Inca architecture

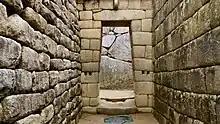
A trapezoidal doorway, a common element in Inca architecture, at Machu Picchu

The most common composite form in Inca architecture was the "kancha", a rectangular enclosure housing three or more rectangular buildings placed symmetrically around a central courtyard. "Kancha" units served widely different purposes as they formed the basis of simple dwellings as well as of temples and palaces; furthermore, several "kancha" could be grouped together to form blocks in Inca settlements. A testimony of the importance of these compounds in Inca architecture is that the central part of the Inca capital of Cusco consisted of large "kancha", including Qurikancha and the Inca palaces. The best preserved examples of "kancha" are found at Ollantaytambo, an Inca settlement located along the Urubamba River.